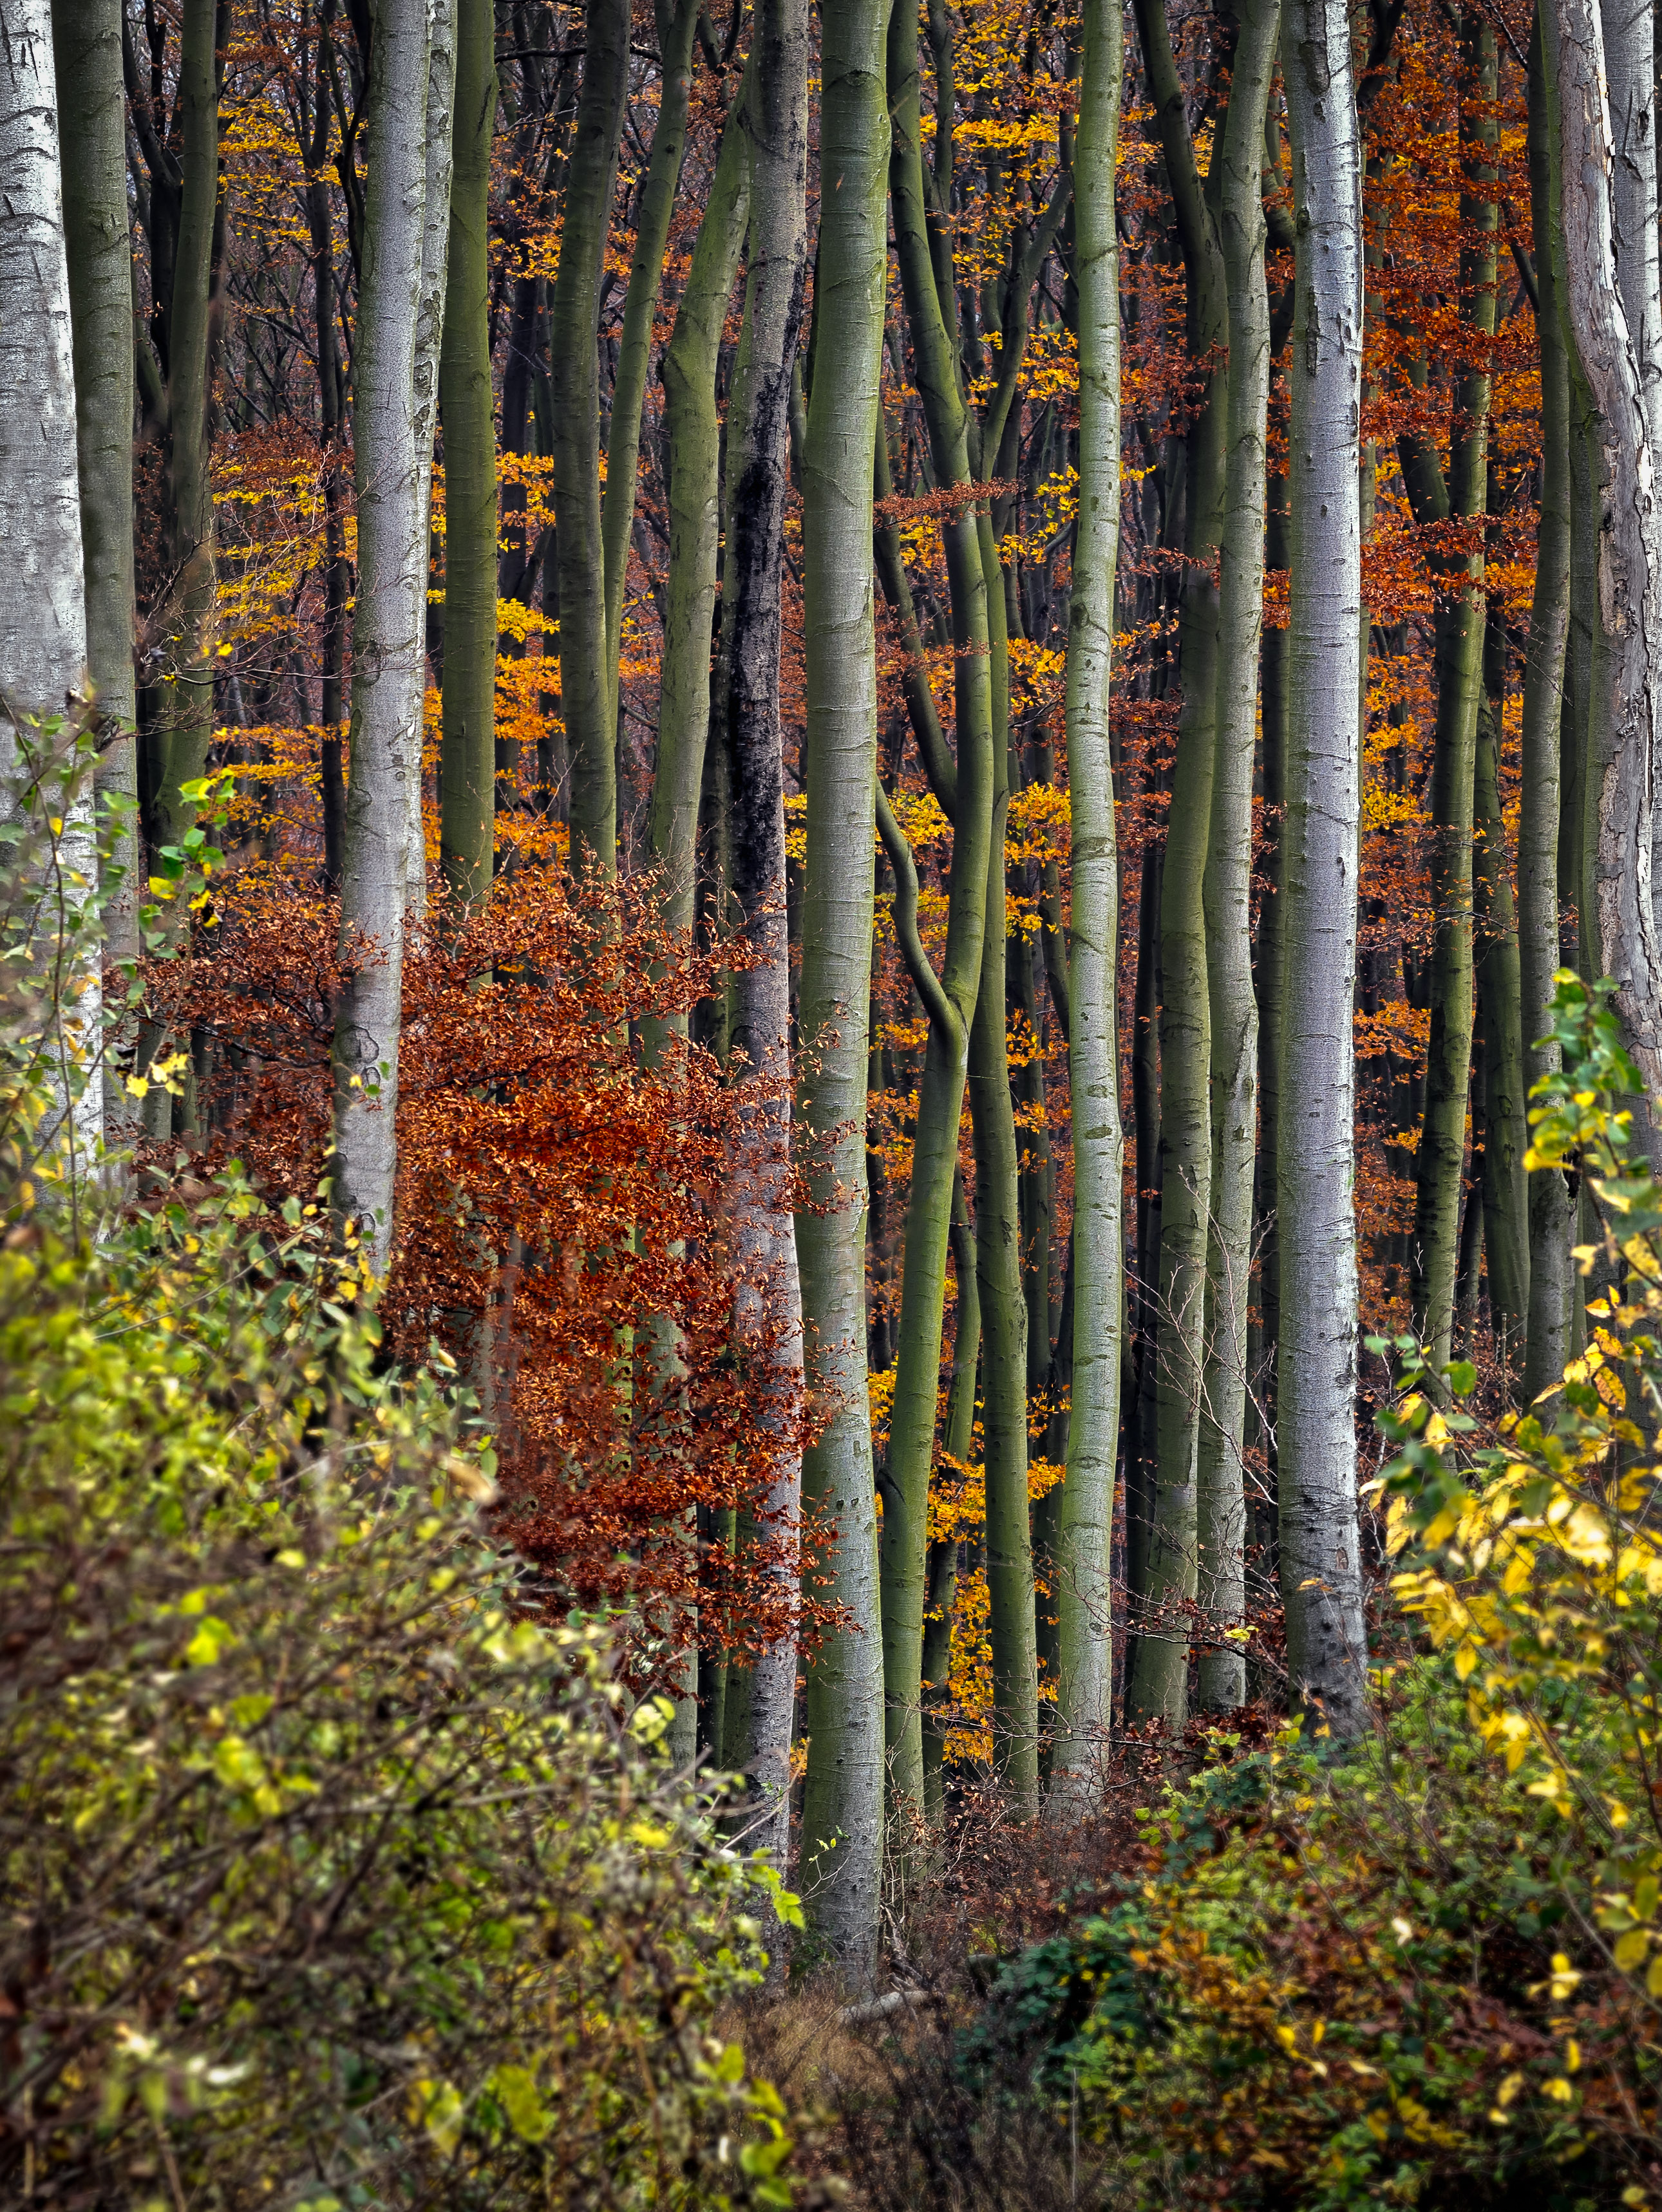
tree, nature, forest, plant, sunlight, leaf, flower, trunk, green, autumn, botany, garden, season, austria, spruce, shrub, deciduous, grove, woodland, habitat, ecosystem, loweraustria, klosterneuburg, biome, natural environment, woody plant, temperate coniferous forest